Describe the emotion expressed in this image:  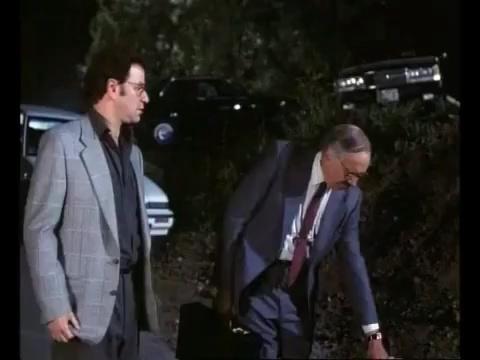
This person displays Fear, valence and arousal with low intensity.